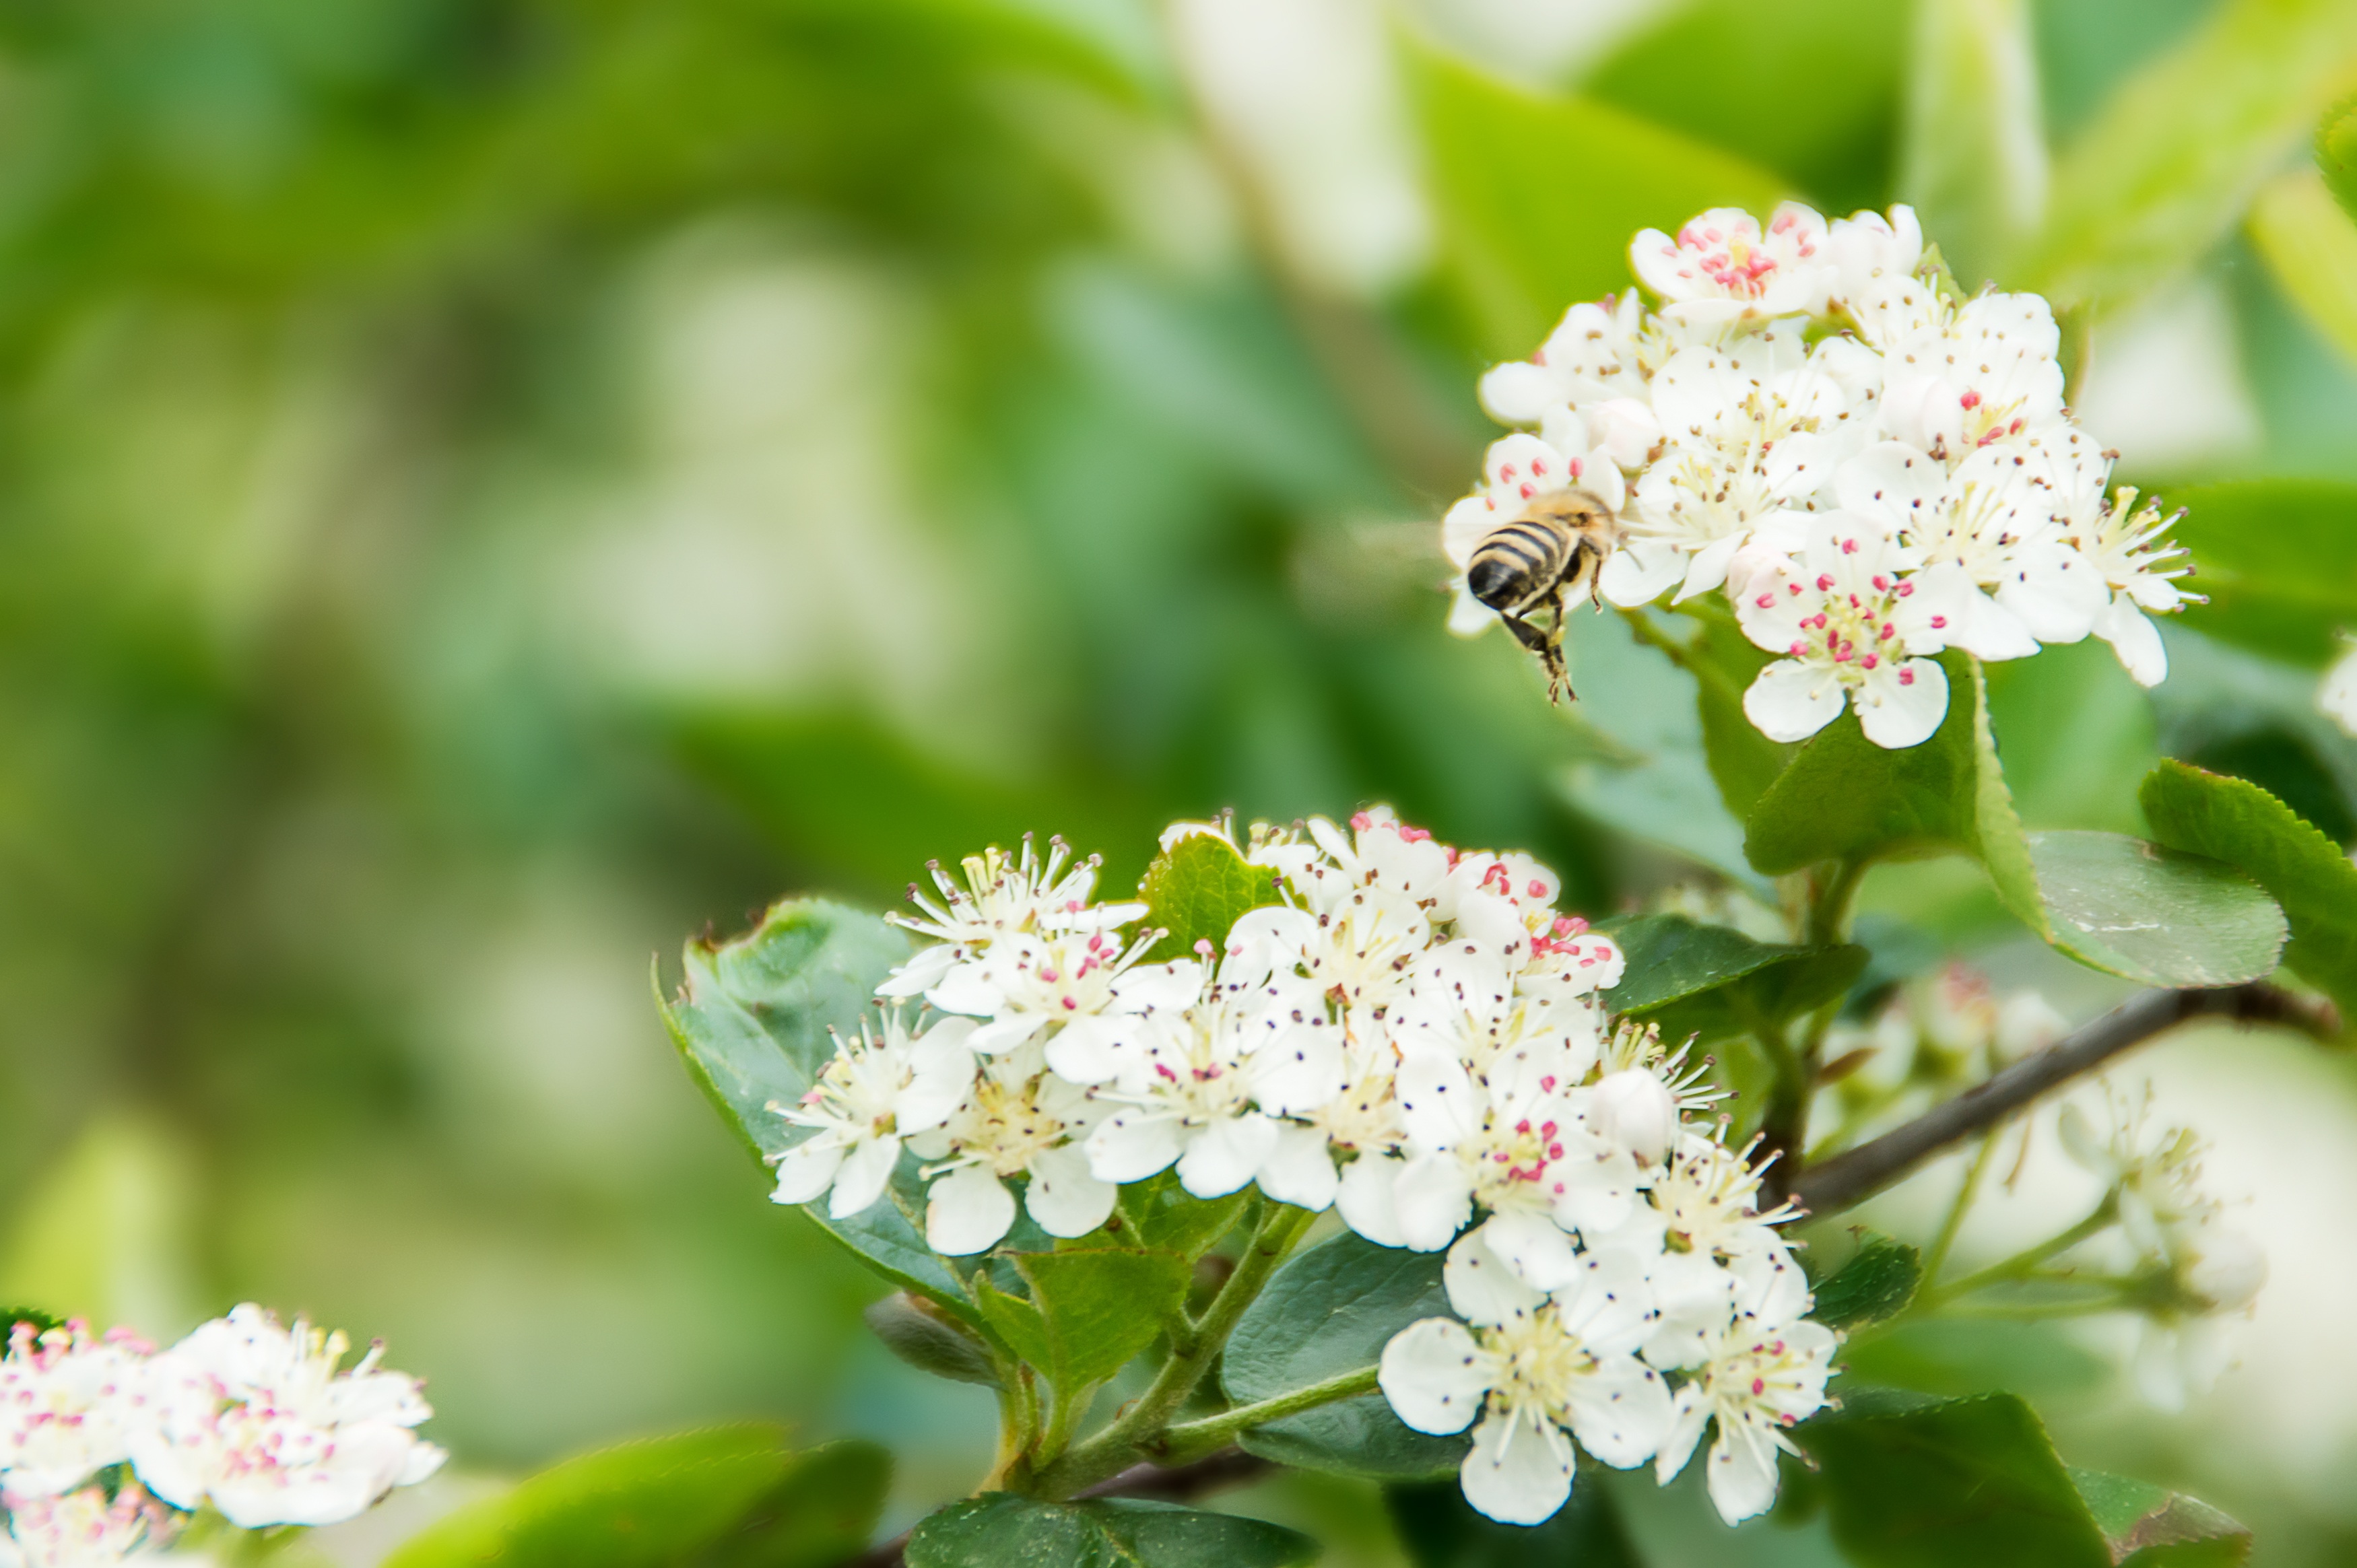
tree, nature, branch, blossom, plant, fruit, berry, flower, honey, food, green, produce, insect, botany, flora, cherry blossom, wildflower, leaves, shrub, bee, cherry, macro photography, flowering plant, land plant, chinese hawthorn